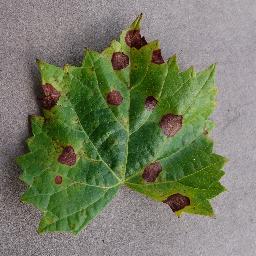
Label: Grape___Black_rot